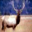
Label: deer